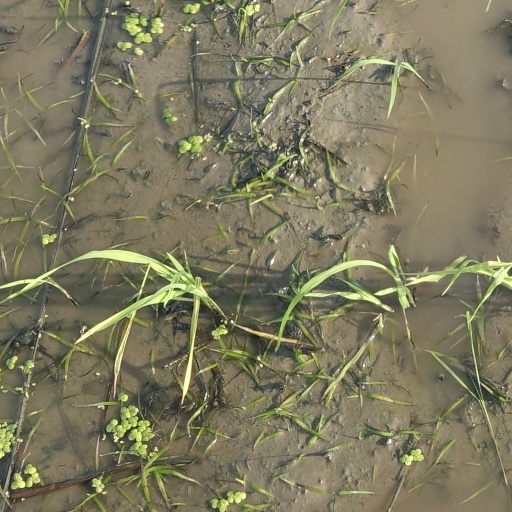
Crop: rice